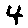
Label: 4